Ophionereis schayeri

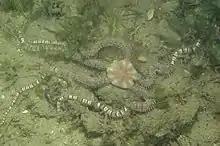
At Tortoise Head Shallows, Victoria

Ophionereis schayeri, Schayer's brittle star, is a brittle star in the family Ophionereididae.